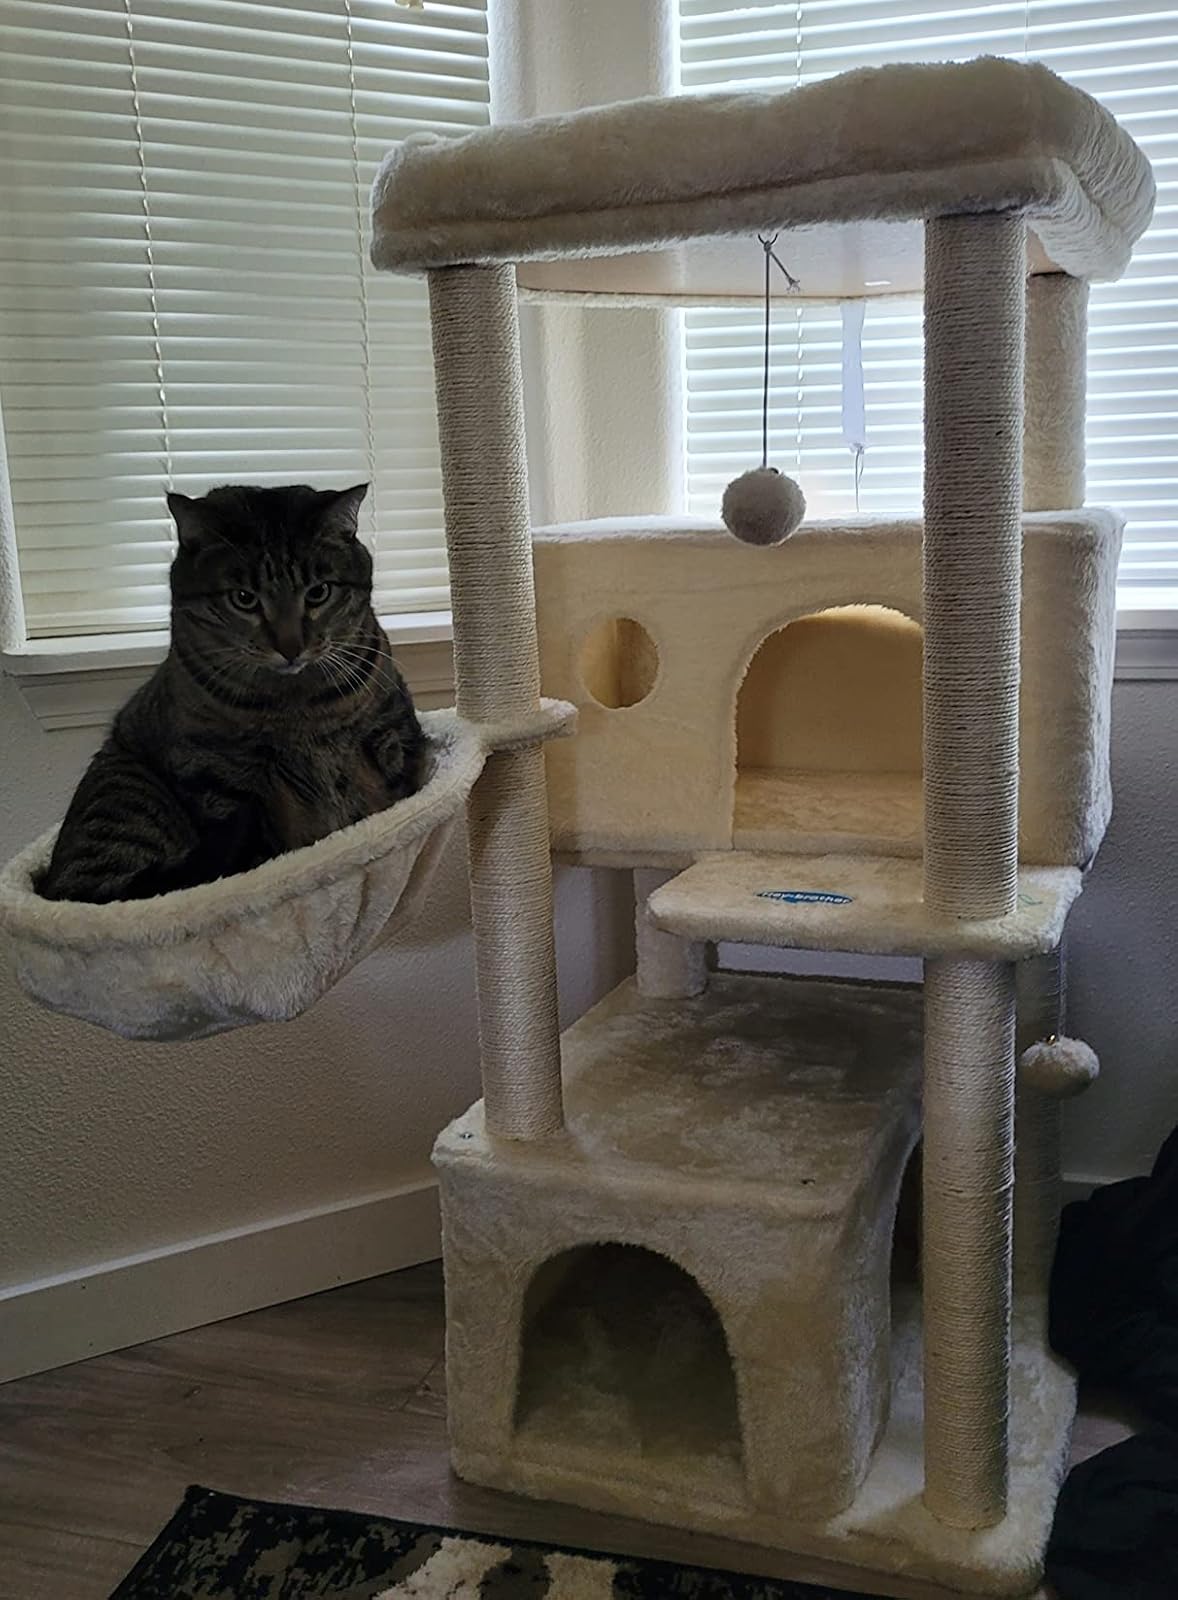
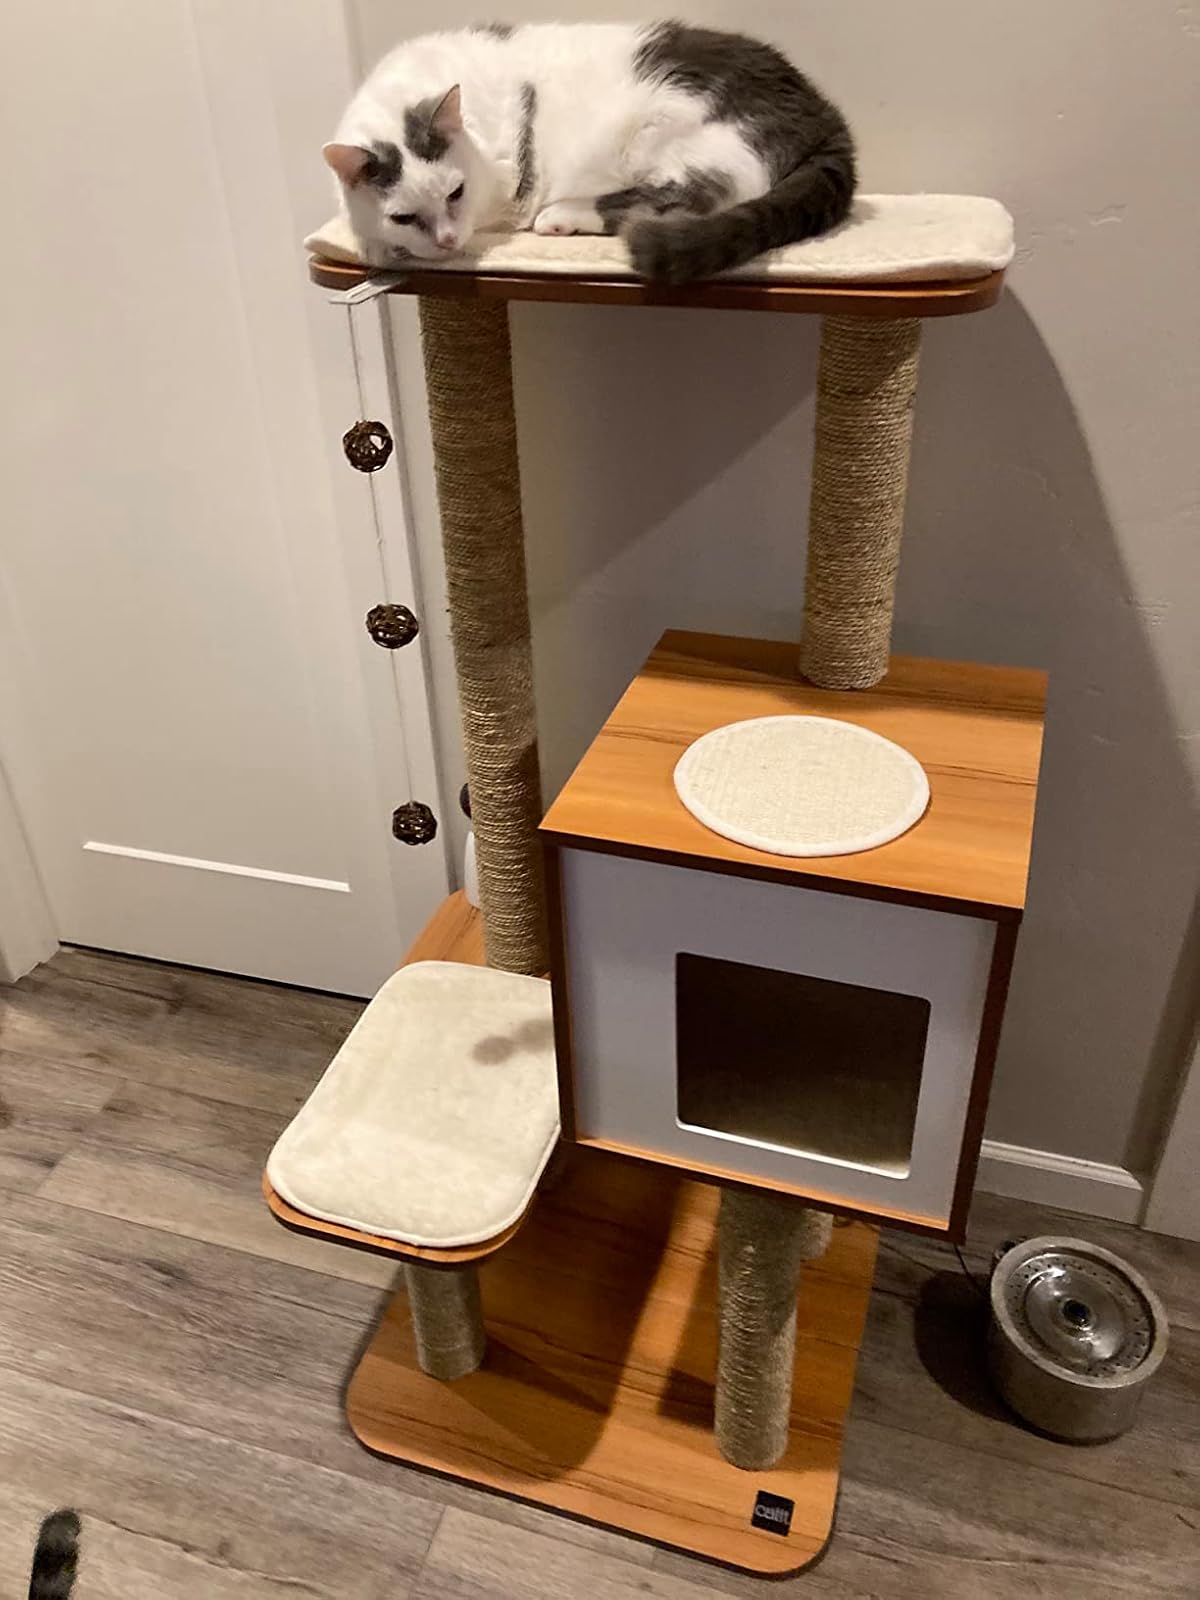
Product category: items_cat tree
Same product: no